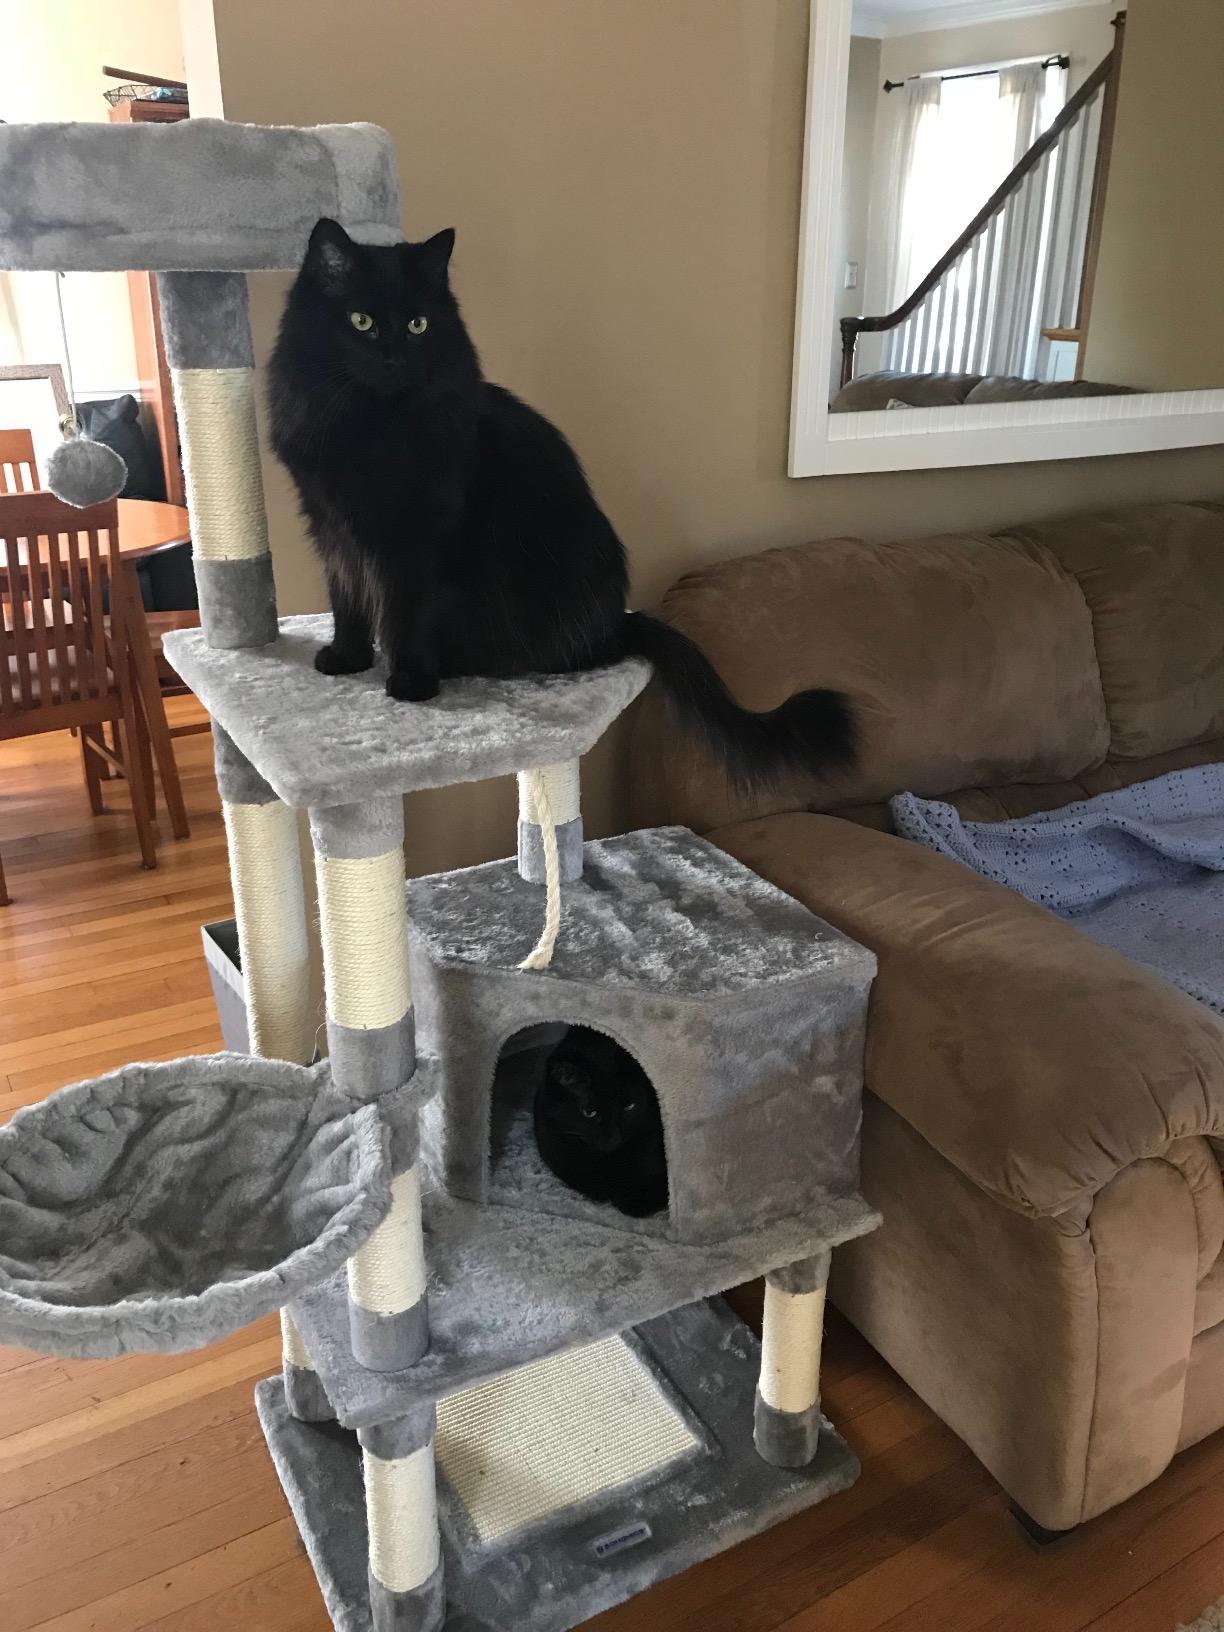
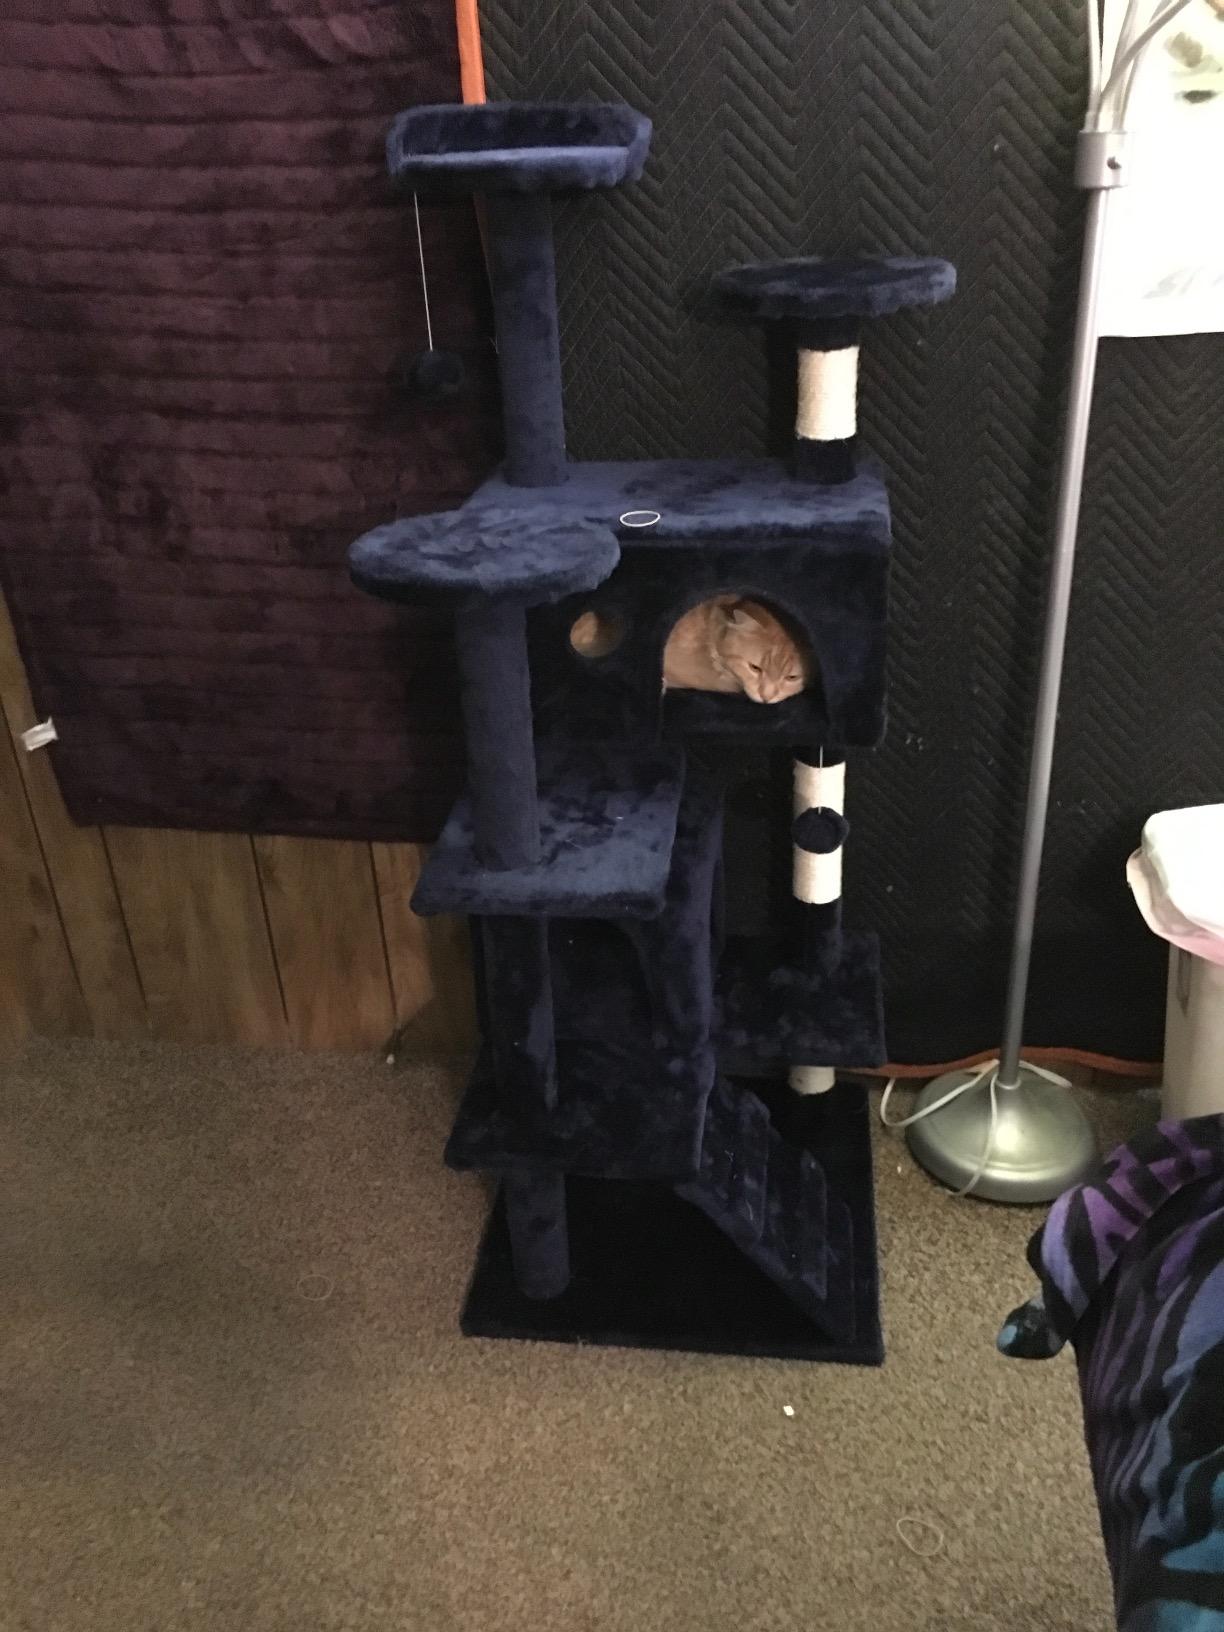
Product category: items_cat tree
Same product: no